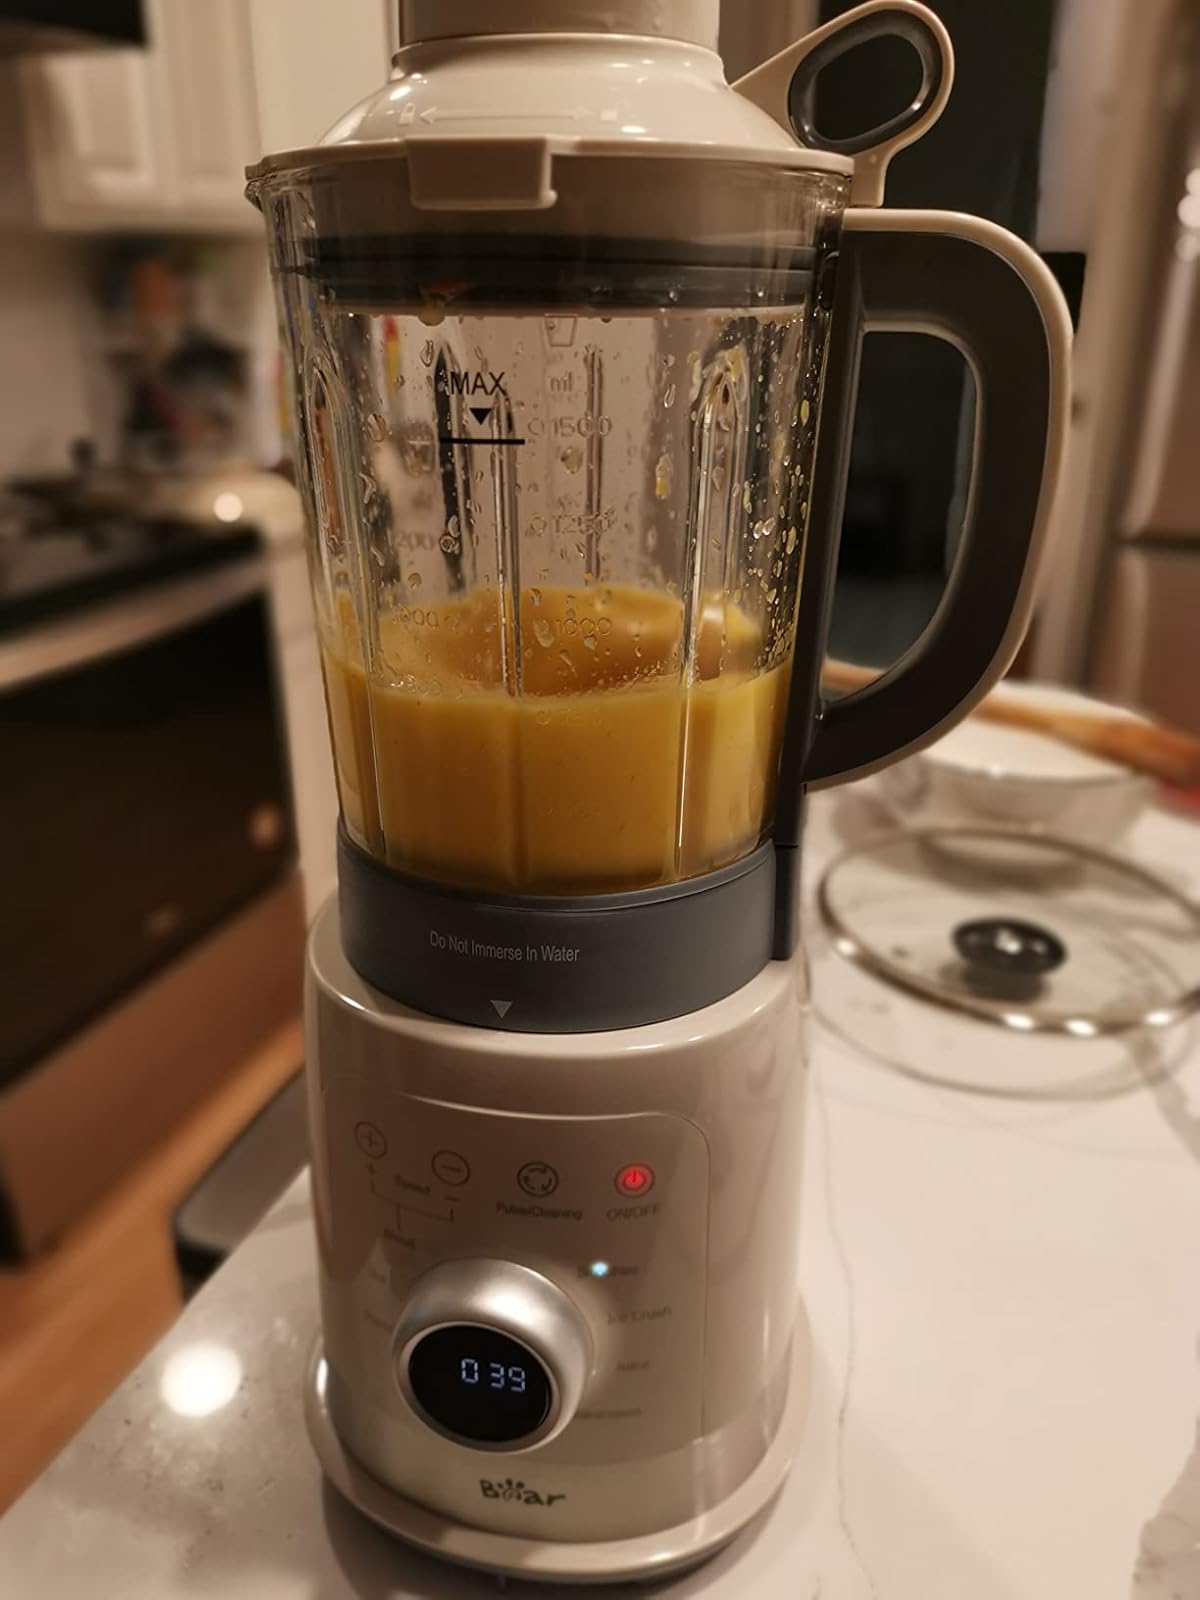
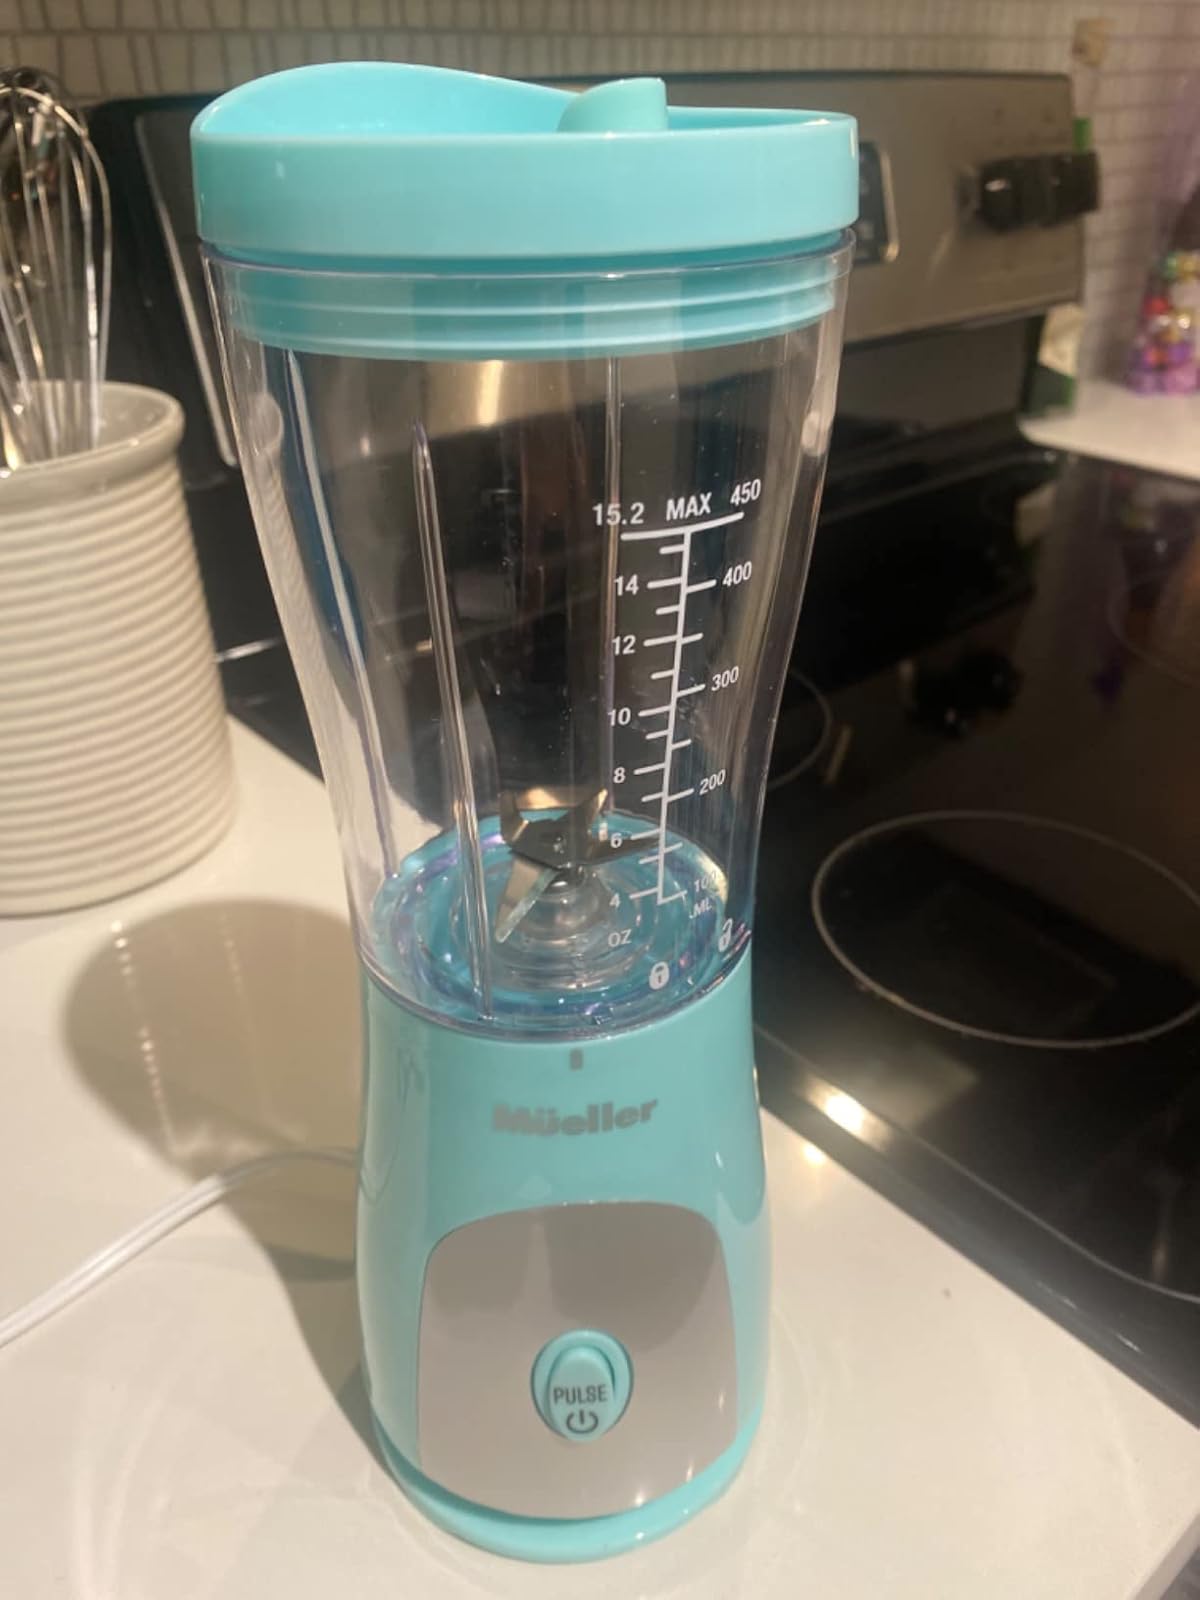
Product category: items_blender
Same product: no